Milton, West Dunbartonshire

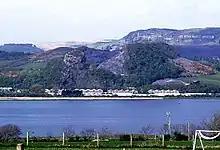
Dumbuck Hill, adjacent to Milton, with Dumbuck Quarry from across the Rive Clyde. The buildings below it are bonded warehouses for the storage of Scotch whisky.

Milton (historically Milton of Colquhoun) is a village in West Dunbartonshire, Scotland. It lies about east of Dumbarton, on the A82 Glasgow-Loch Lomond road and below the Overtoun Bridge.